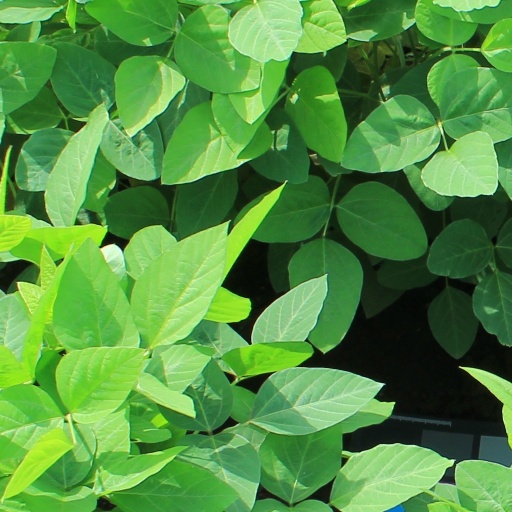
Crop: soybean